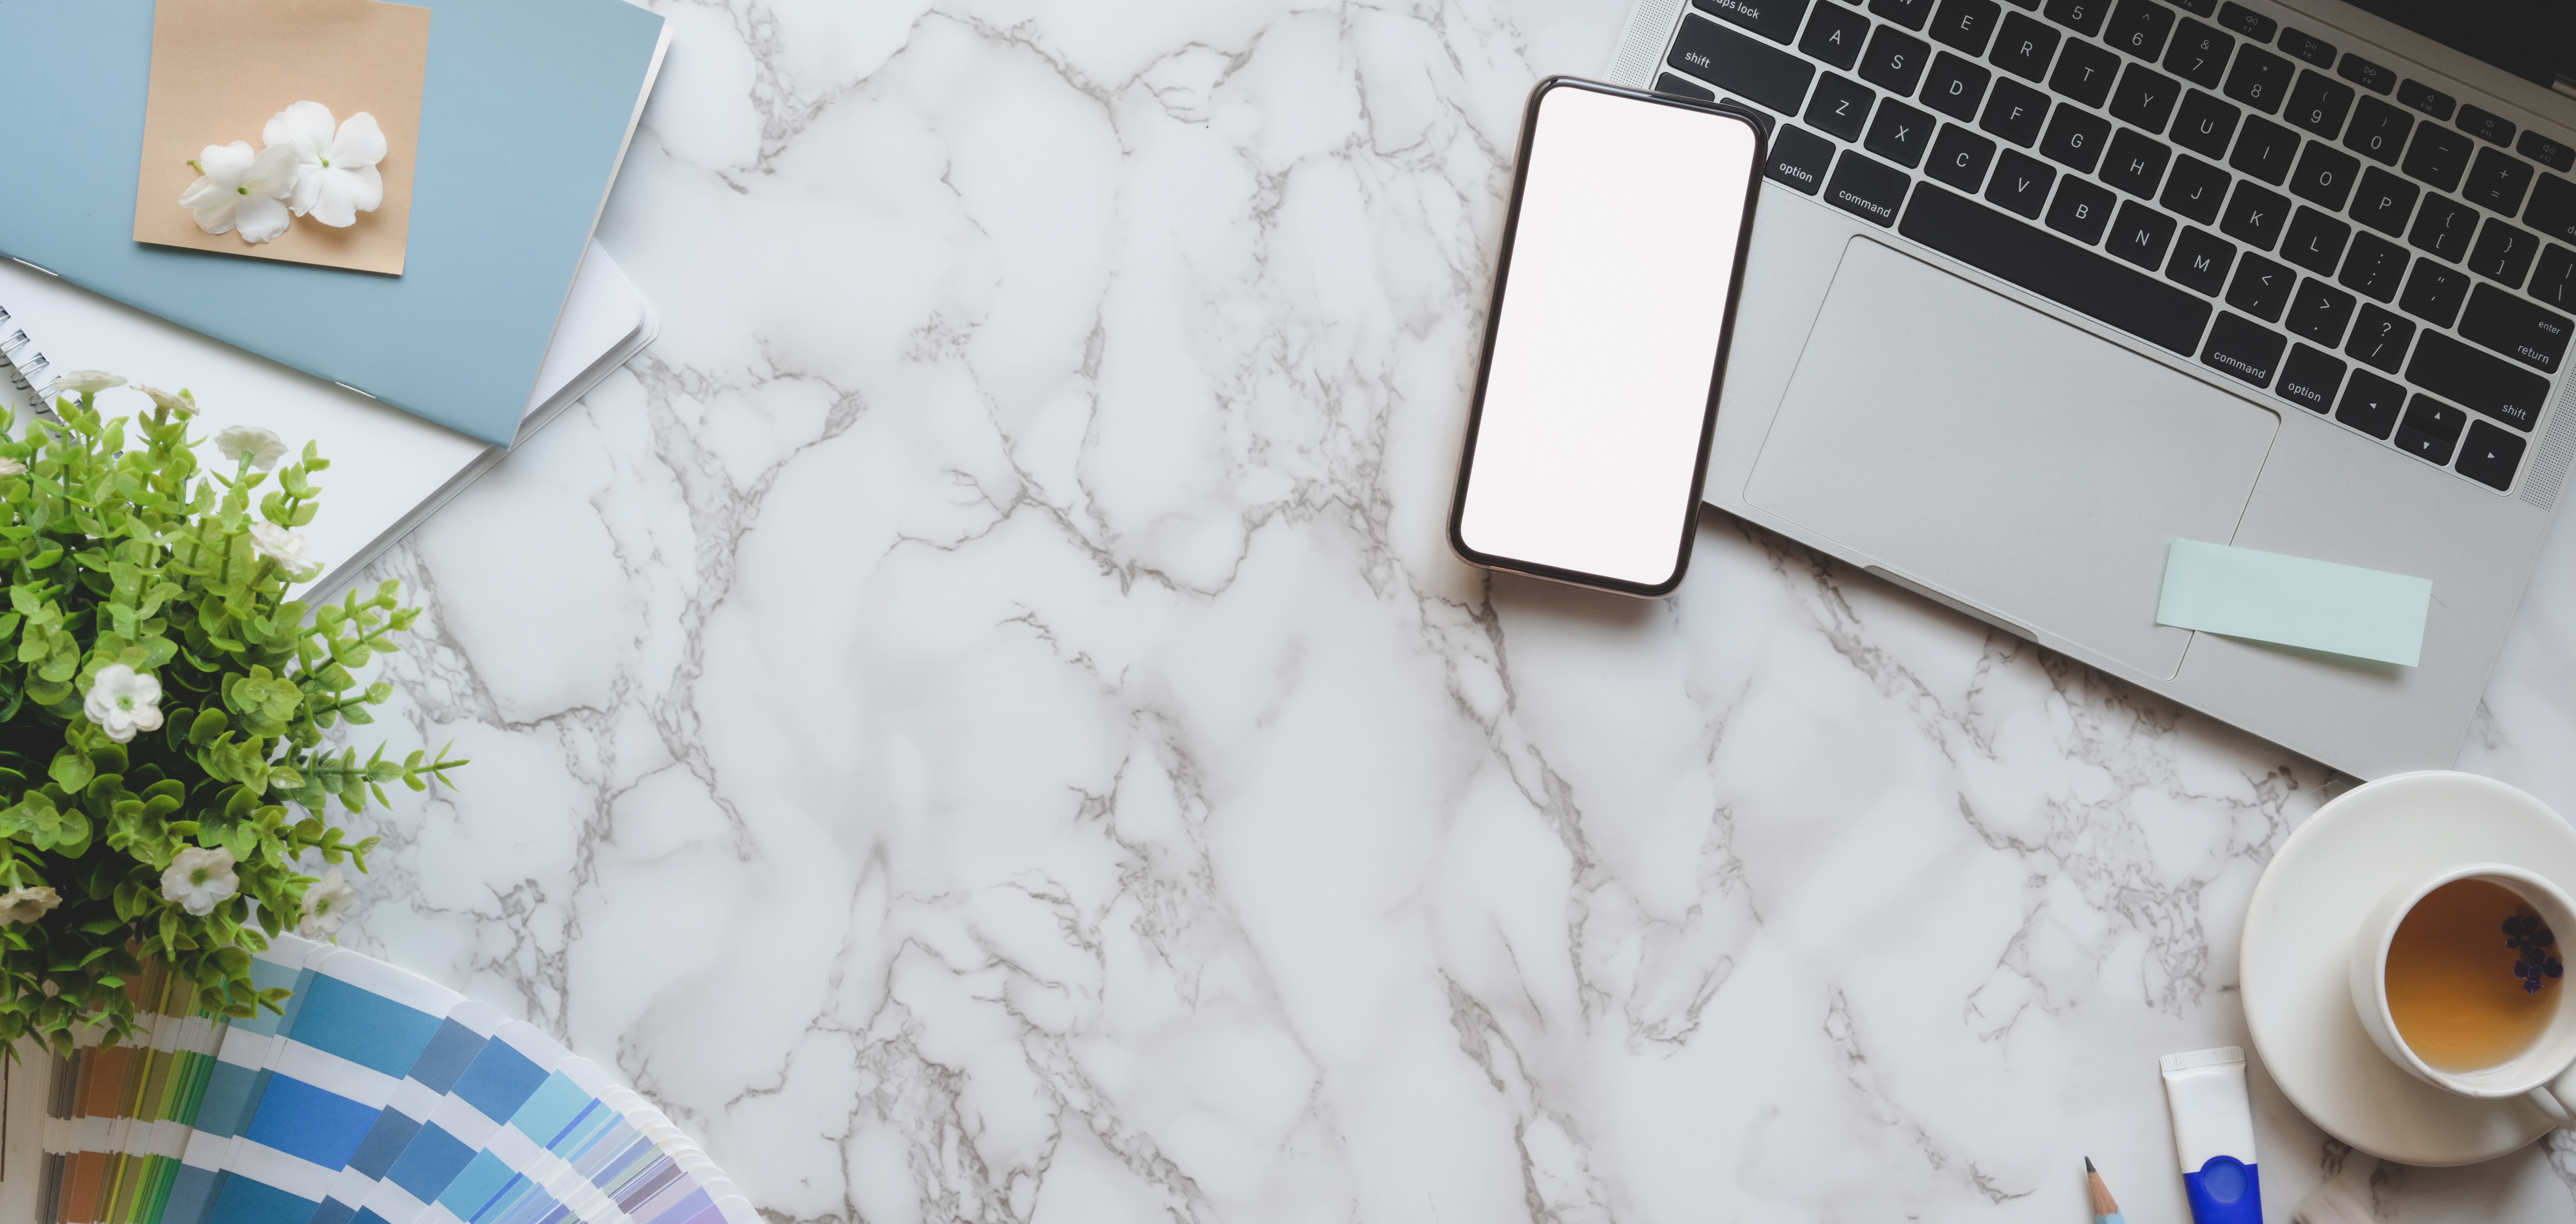
mac, white, wall, flooring, tile, floor